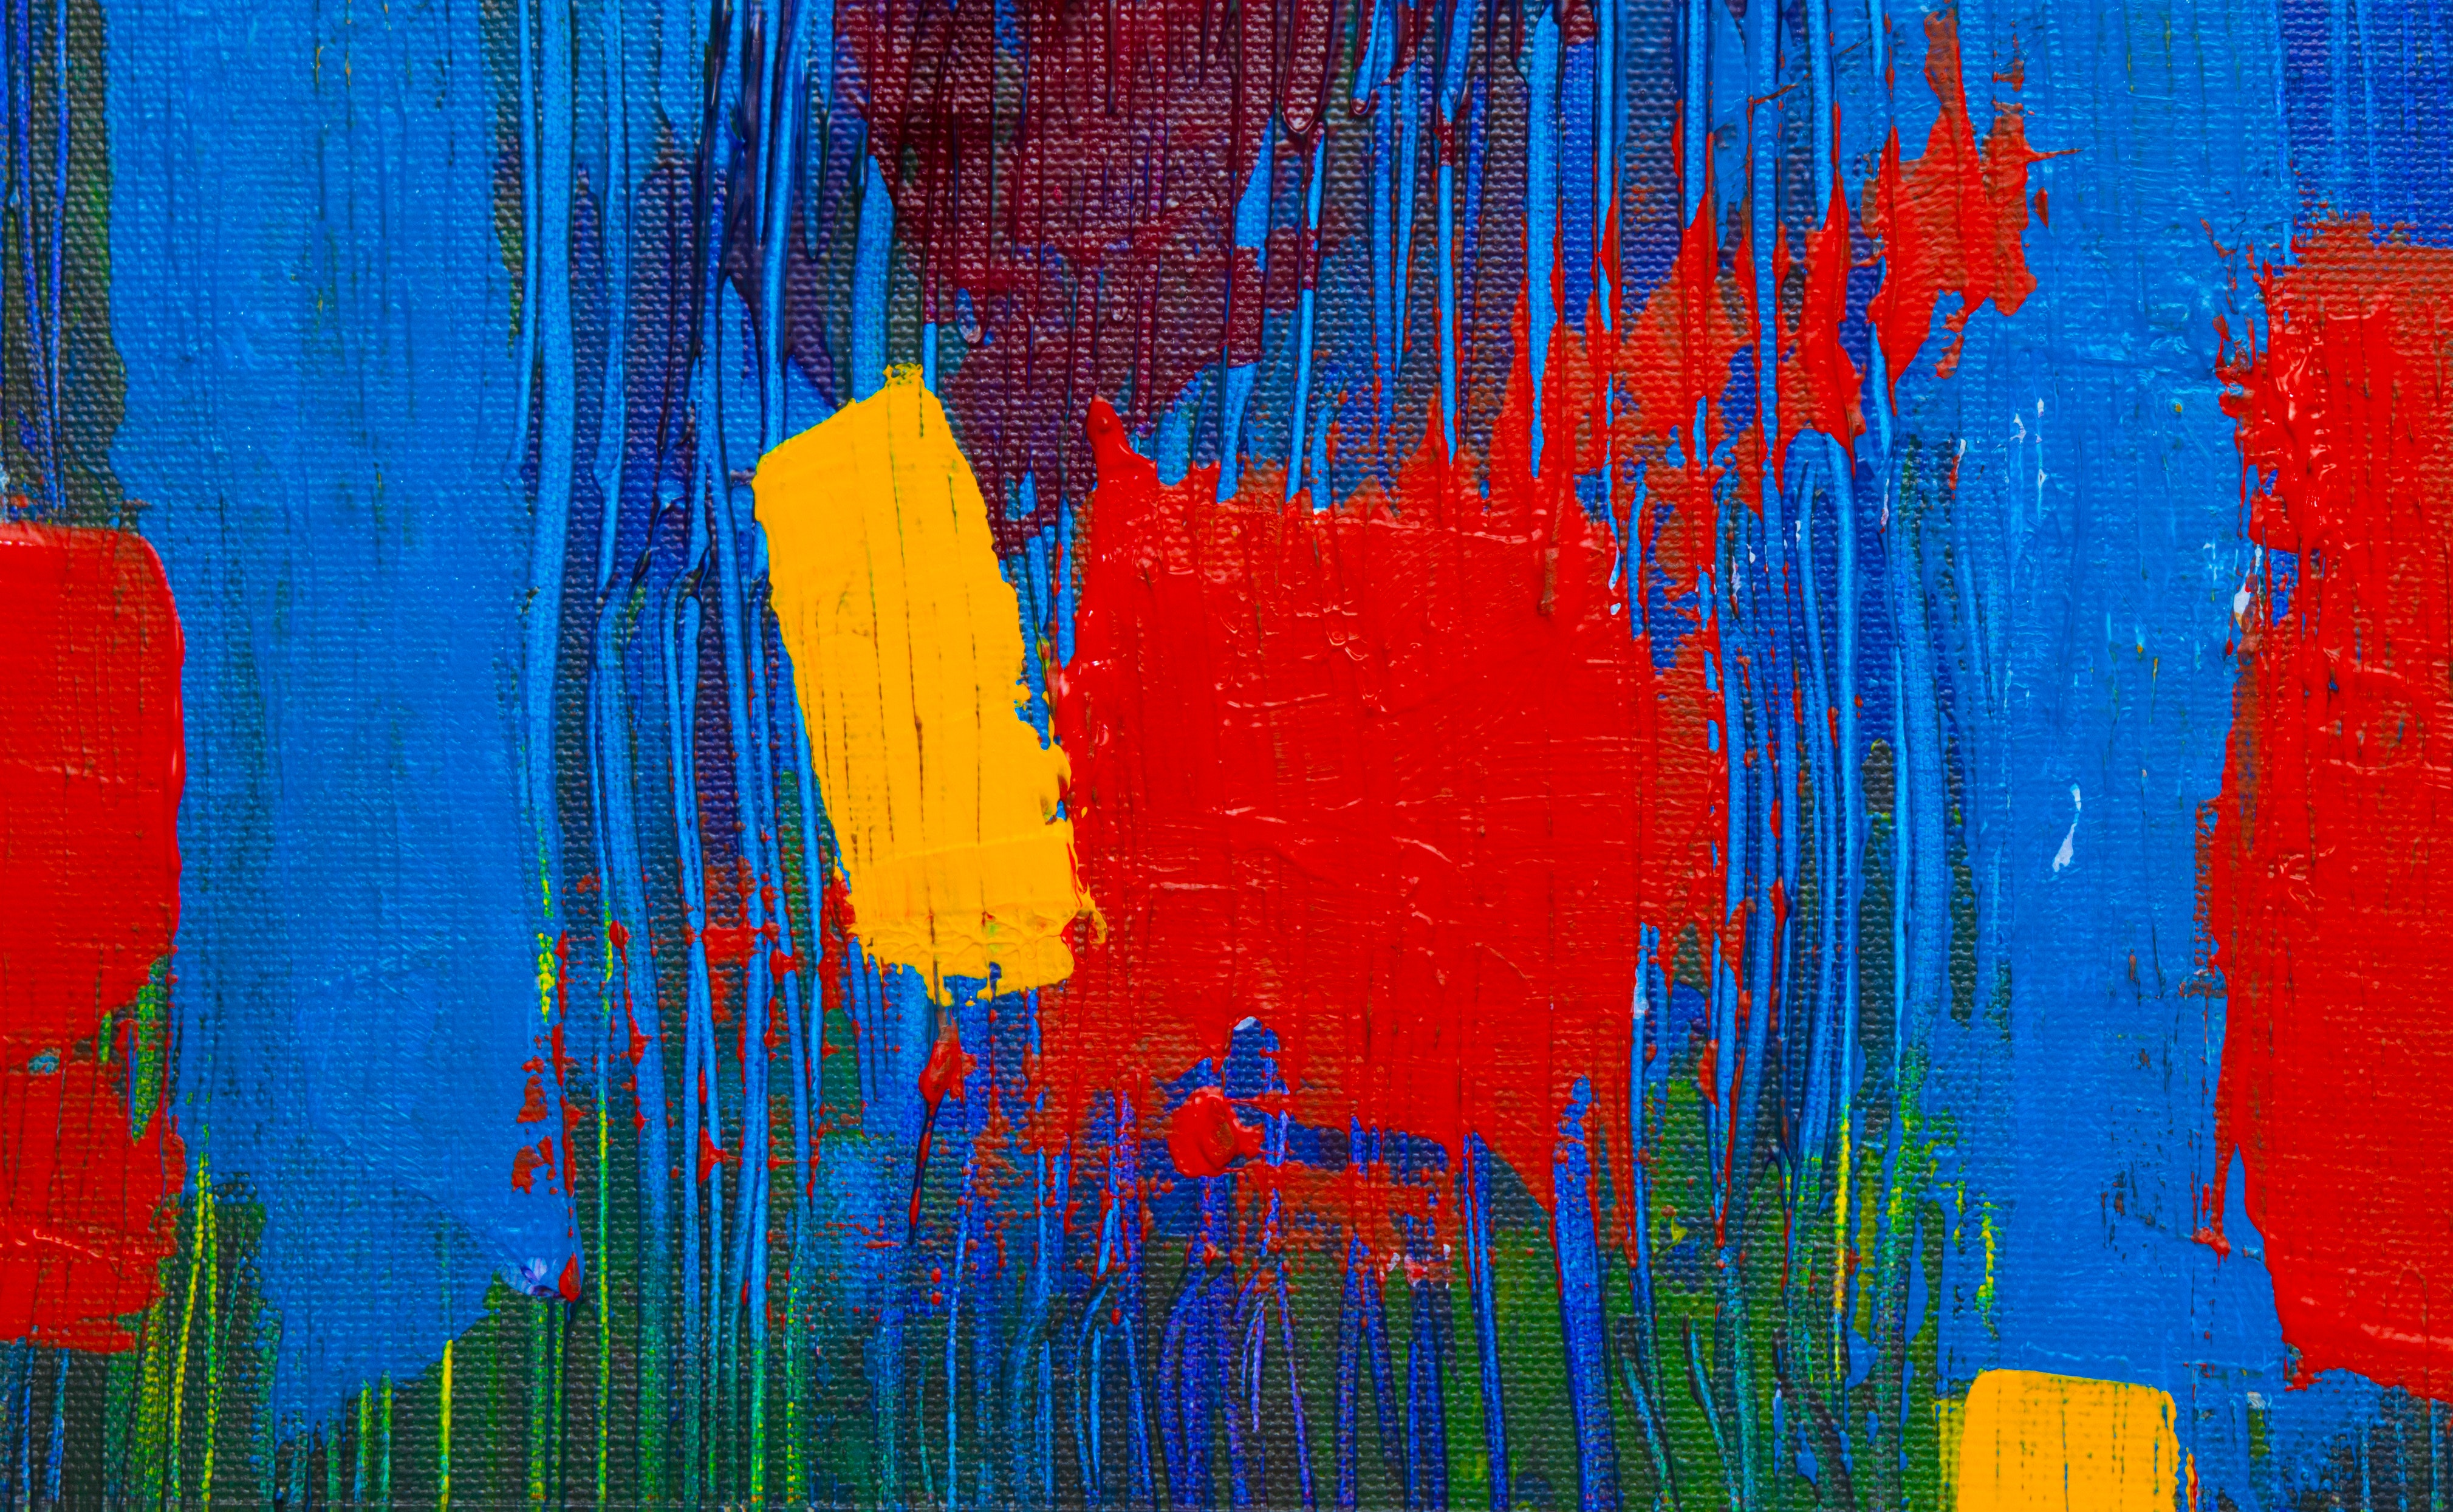
blue, red, majorelle blue, modern art, acrylic paint, painting, visual arts, yellow, art, line, Colorfulness, child art, paint